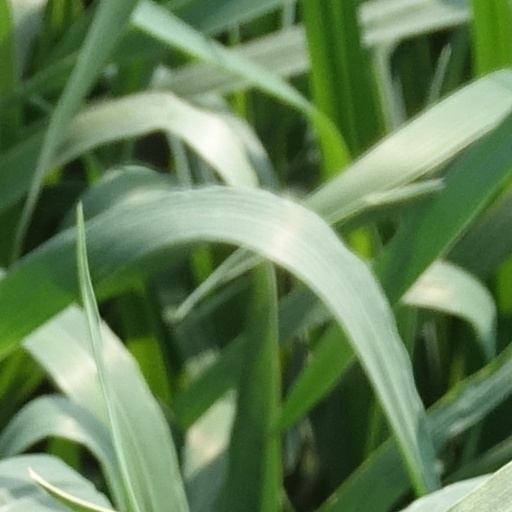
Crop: wheat